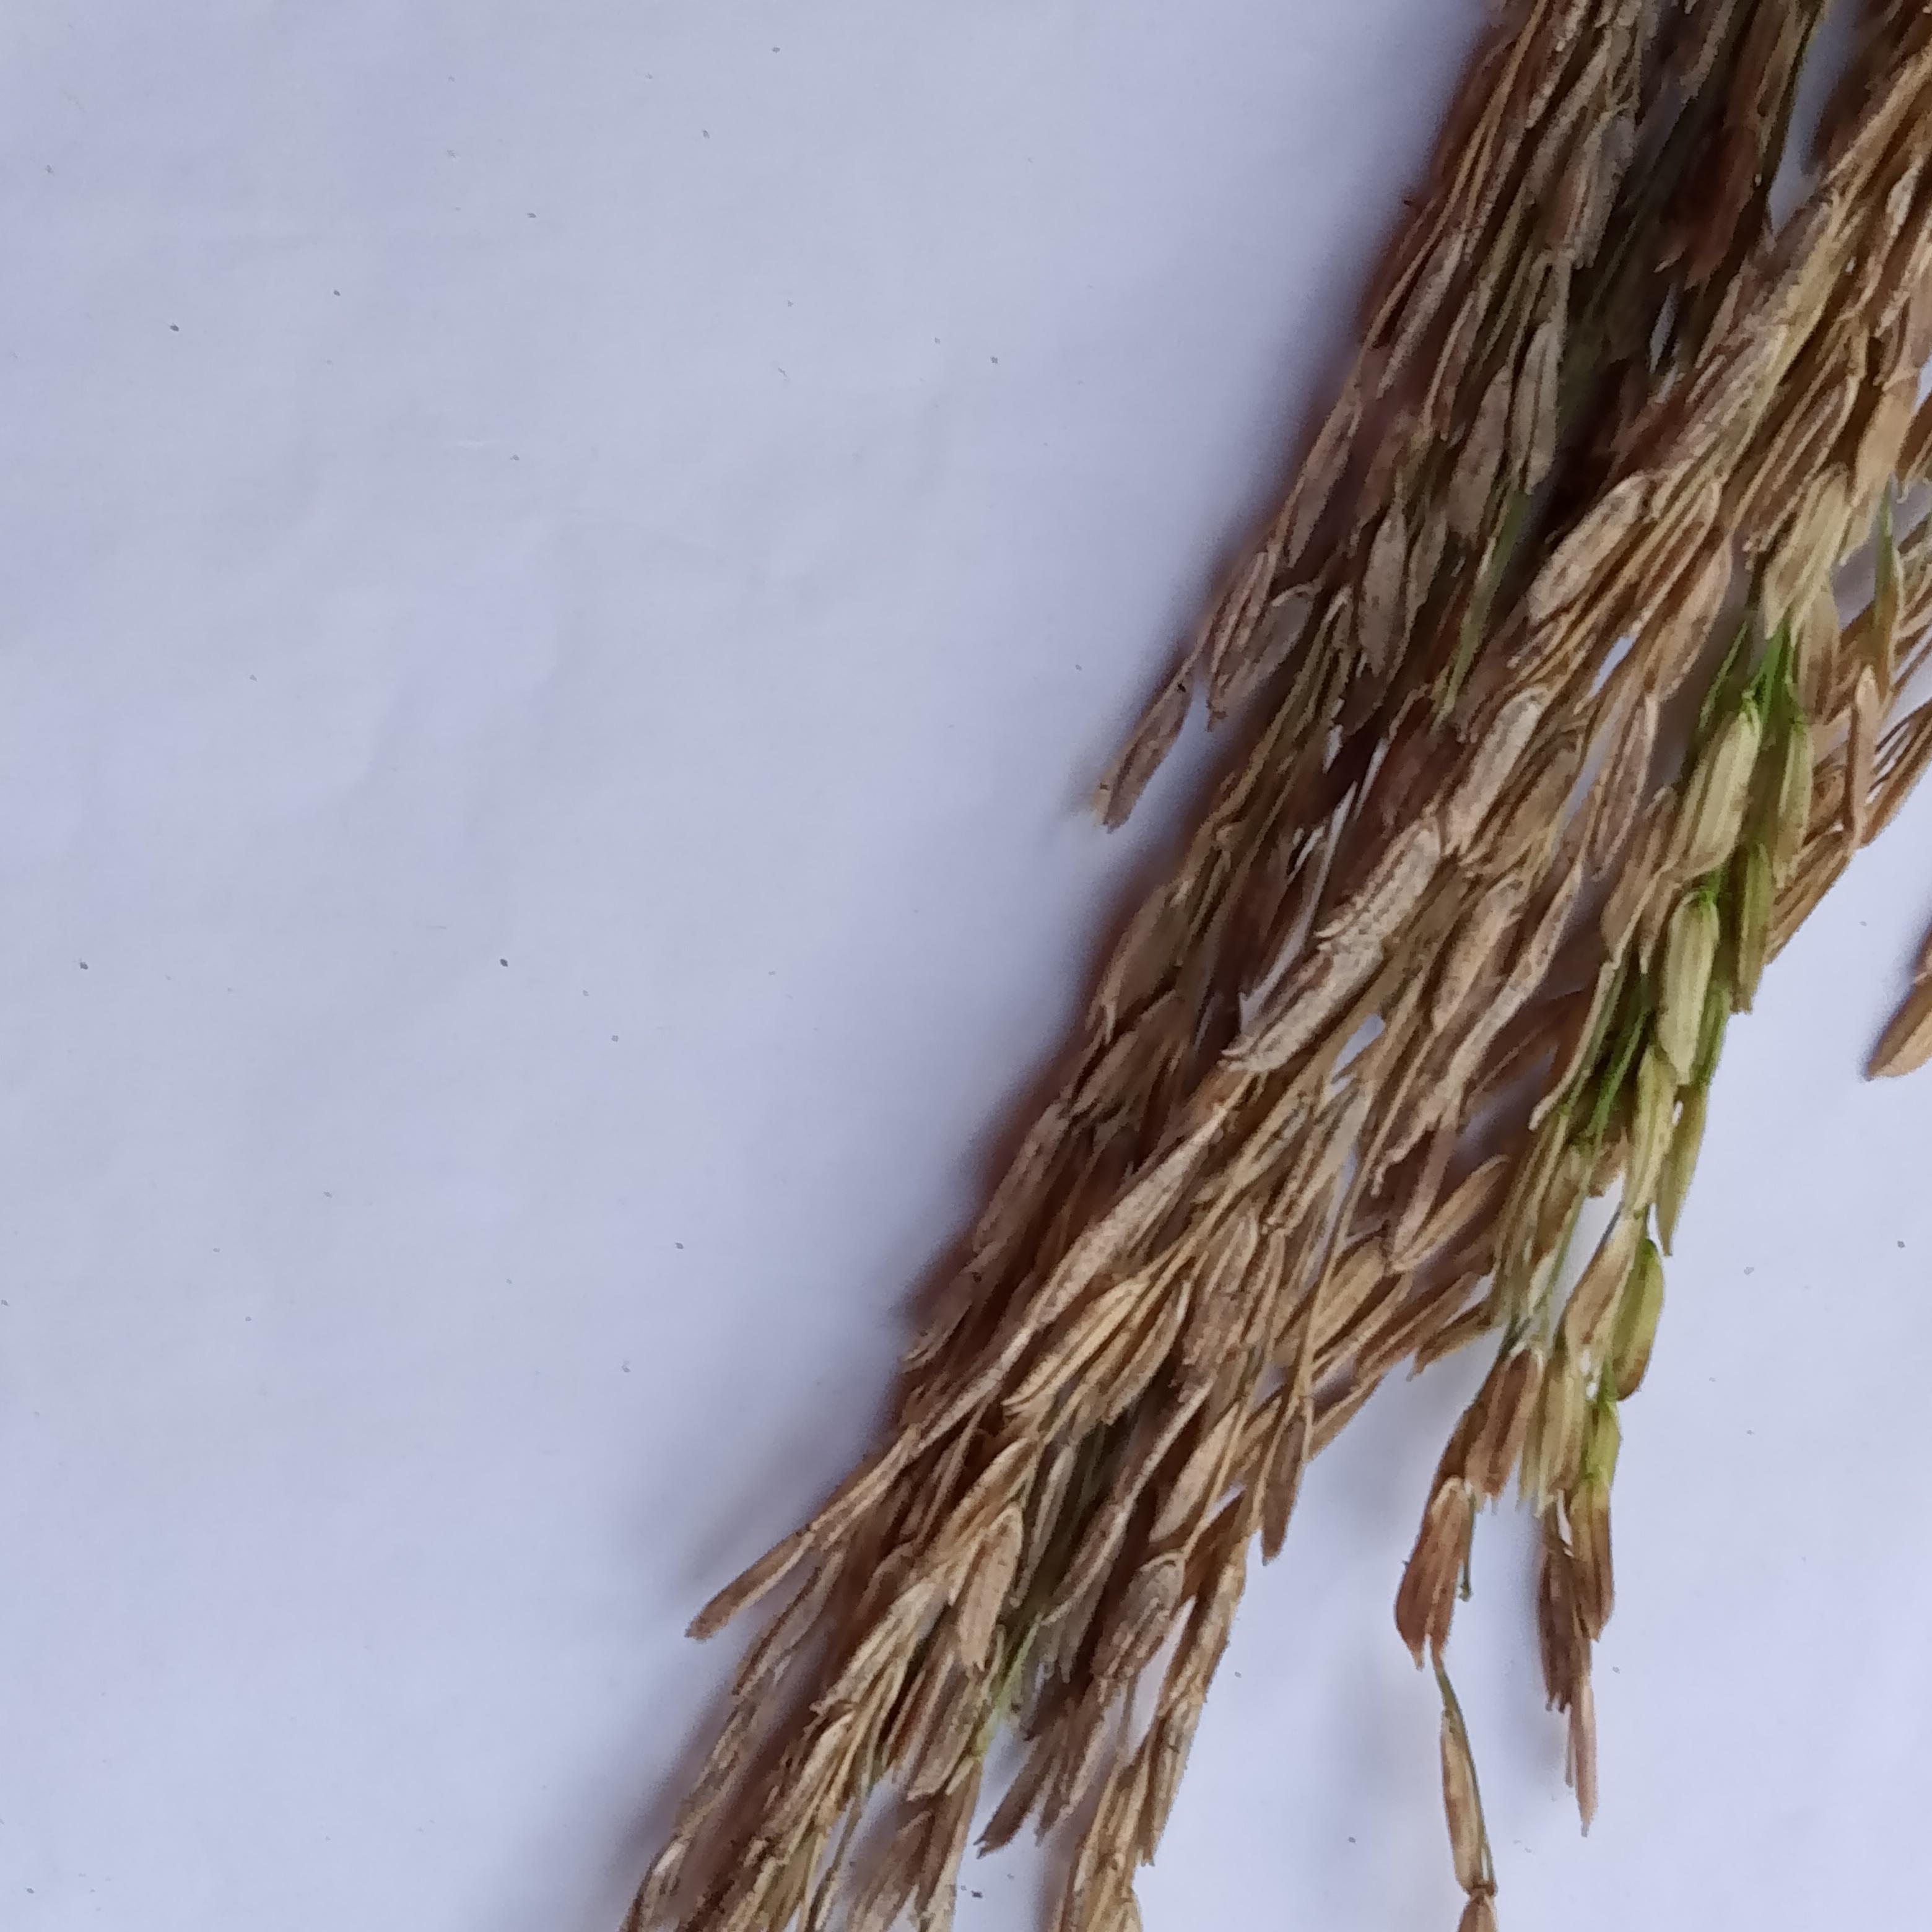
Label: Rice___Neck_Blast